IWA–AIT

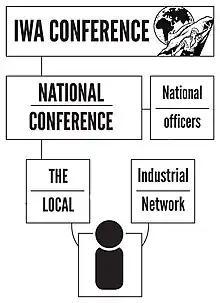
Sample flowchart of the relationship of an individual member of the Solidarity Federation to their national body and to the IWA, 2009.

The First International (International Workingmen's Association; IWMA) aimed at uniting a variety of different left-wing socialist, communist and anarchist political groups and Labor union that were based on the working class and class struggle.